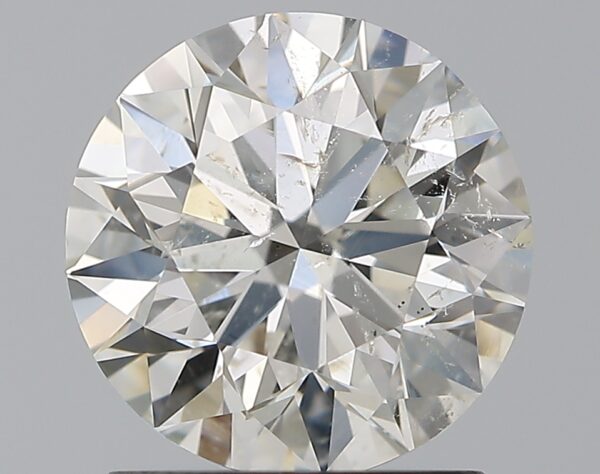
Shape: round
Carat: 1.5
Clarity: SI2
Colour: I
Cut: EX
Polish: EX
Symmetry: EX
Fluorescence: ST
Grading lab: GIA
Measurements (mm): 7.25 x 7.3 x 4.58